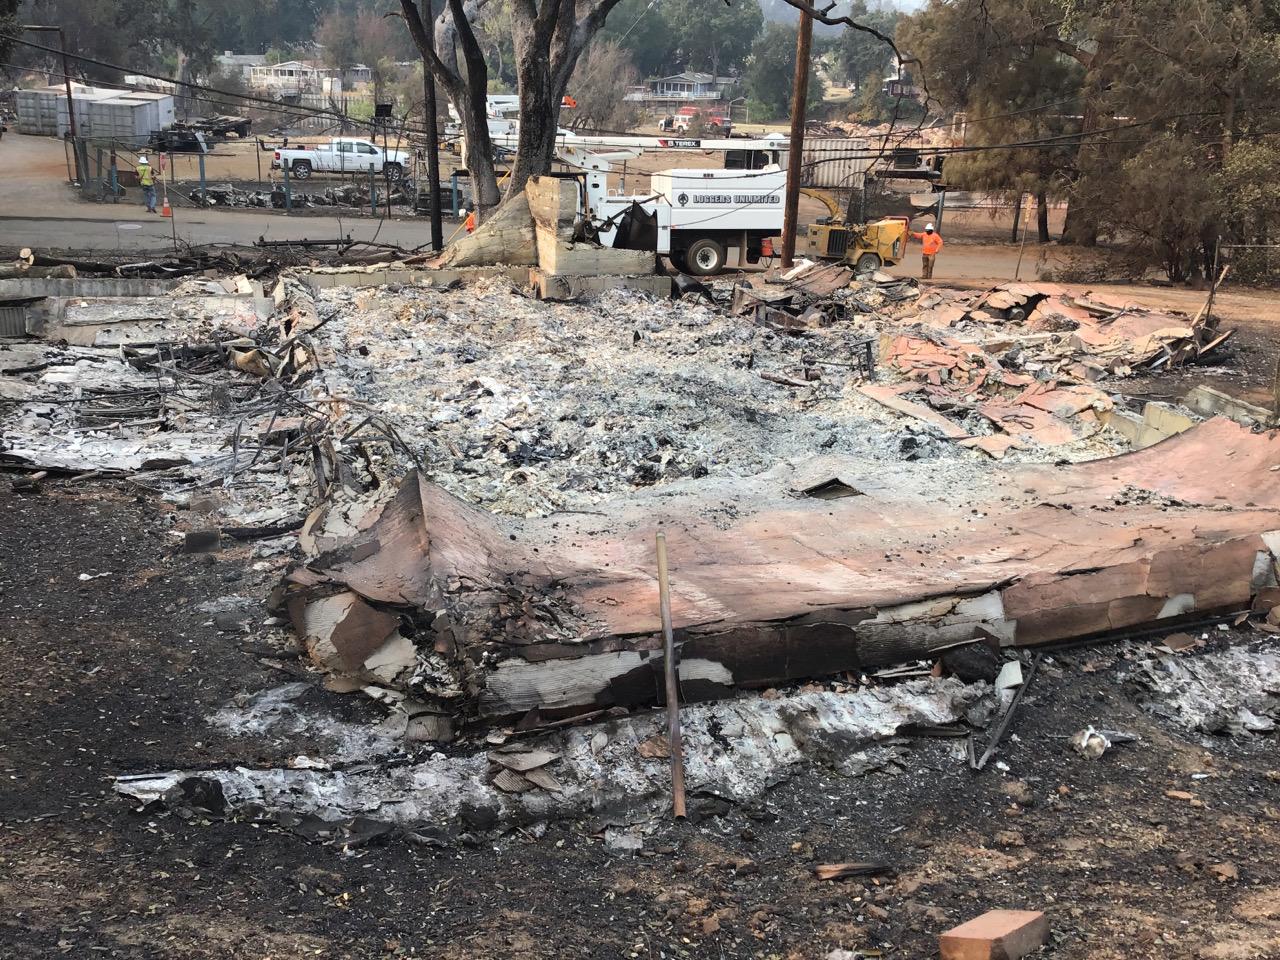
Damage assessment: destroyed